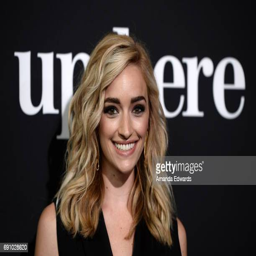
film actor arrives at the premiere